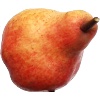
Label: Pear Red 1